Khorloogiin Choibalsan

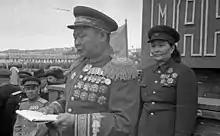
Choibalsan in military uniform at a military parade in the 1940s.

With the end of the war, Mongolia embarked on a policy of "construction of the foundations of socialism." Proclaiming it "necessary to exterminate the concept of property," Choibalsan looked to modernize the country based on the Soviet model while expanding the communal agriculture sector. Funded largely through Soviet aid, the country's first five-year plan (1948–1952) focused on economic development, infrastructure construction, and doubling the country's livestock. Initiatives also were taken to redevelop the agrarian, industrial, and transportation sectors, to establish modern mining, and improve education and health services. Furthermore, the Choibalsan-led MPRP introduced modern medicine, brought about almost universal literacy, and cultivated widespread industrialization that led to greatly improved standards of living. Under his government the Nalaikh Coal Mine, the electric grid, the Züün Bayan petroleum factory, other metal and mineral factories, the Naushk-Ulaanbaatar railway, other transportation systems, and communications systems were developed.